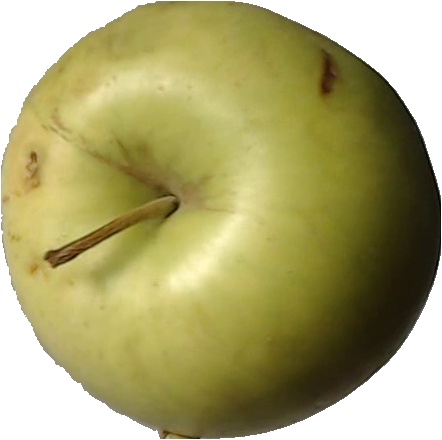
Label: apple_golden_3